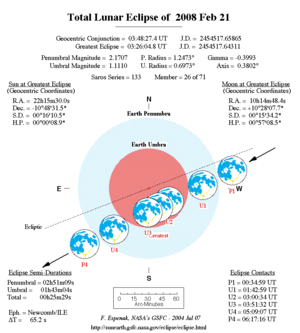
Une éclipse lunaire, ou éclipse de Lune, est une éclipse se produisant à chaque fois que la Lune se trouve dans l'ombre de la Terre. D'un point de vue lunaire, il s'agit d'une occultation du Soleil par la Terre. Cela se produit uniquement lorsque la Lune est éclairée, et quand le Soleil, la Terre et la Lune sont alignés ou proches de l’être. Le type et la taille d'une éclipse lunaire dépendent de la position relative de la Lune par rapport à ses nœuds orbitaux.